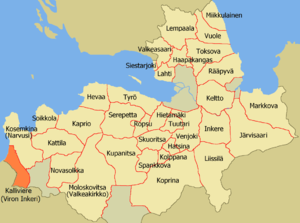
Estisk Ingermanland
Kort, der viser Estisk Ingermanland (orange) øst for Narva-floden.
Estisk Ingermanland er et mindre område i de vestligste dele af Ingermanland, som kom under estisk styre efter Freden i Tartu den 2. februar 1920.